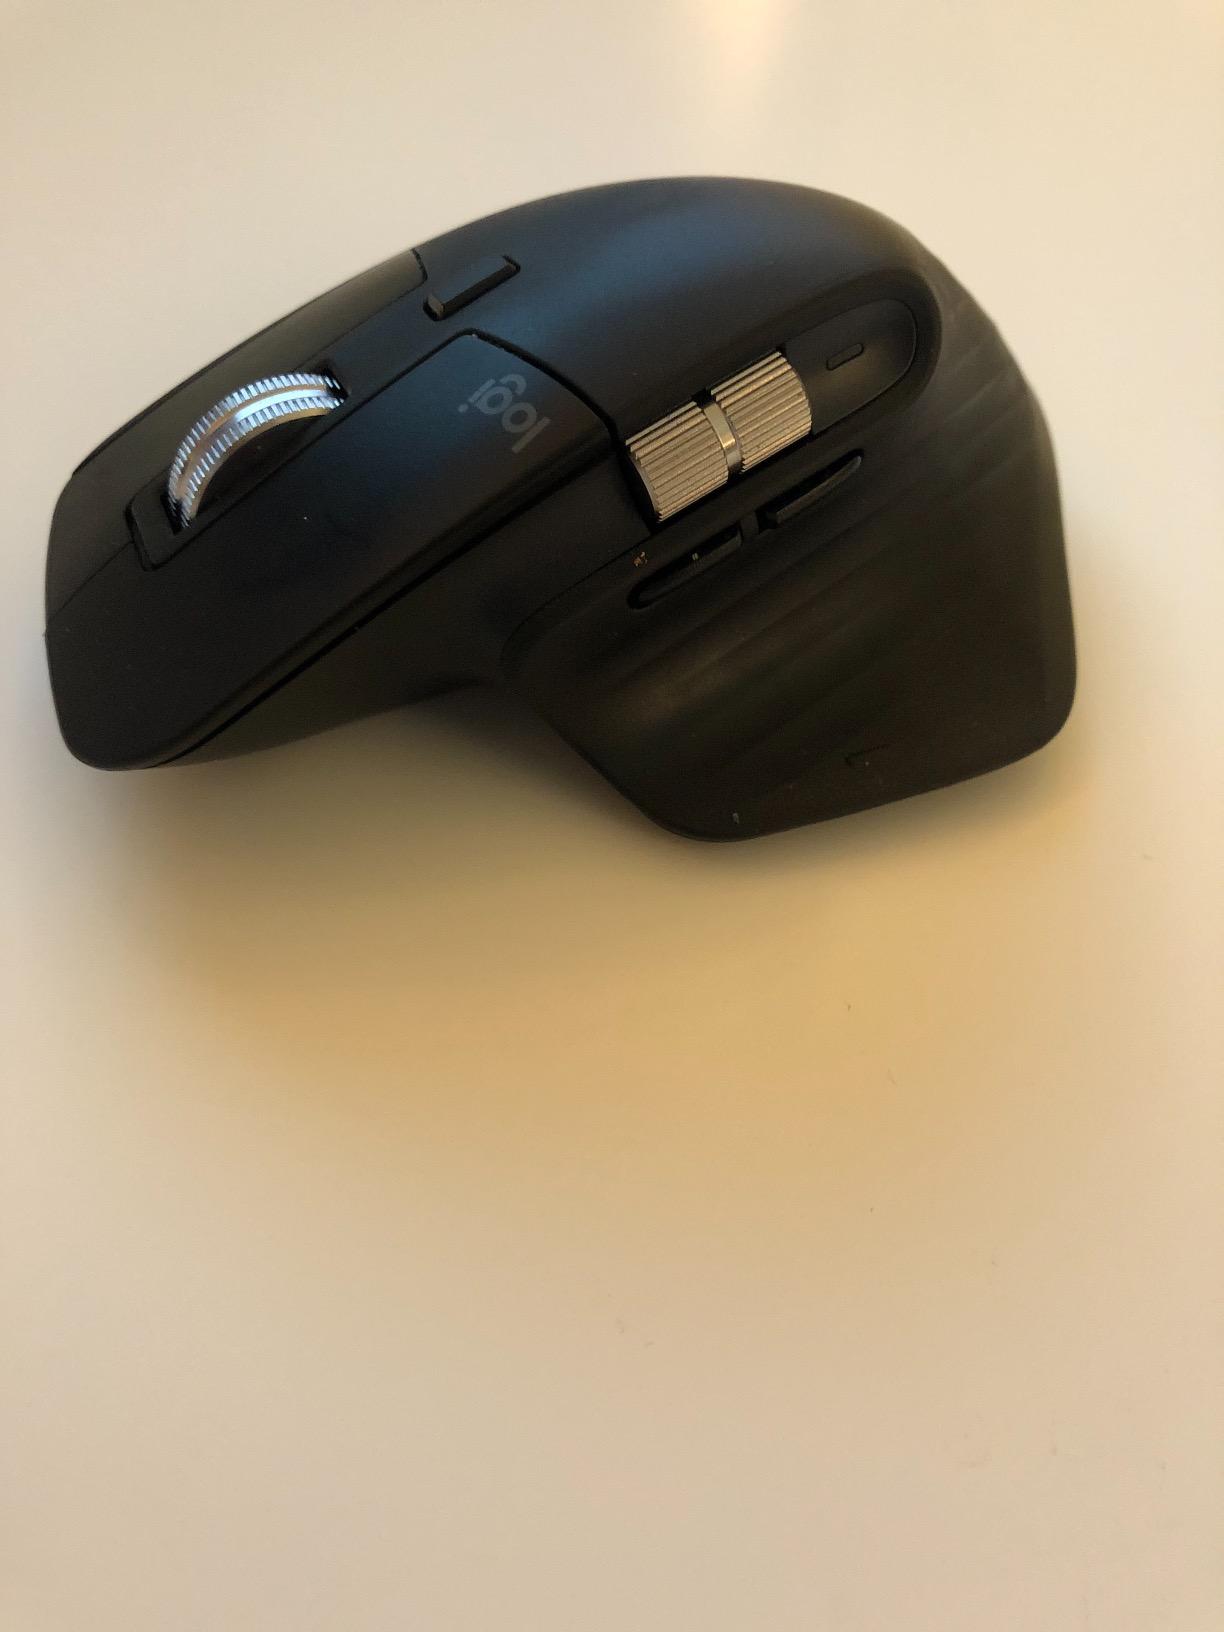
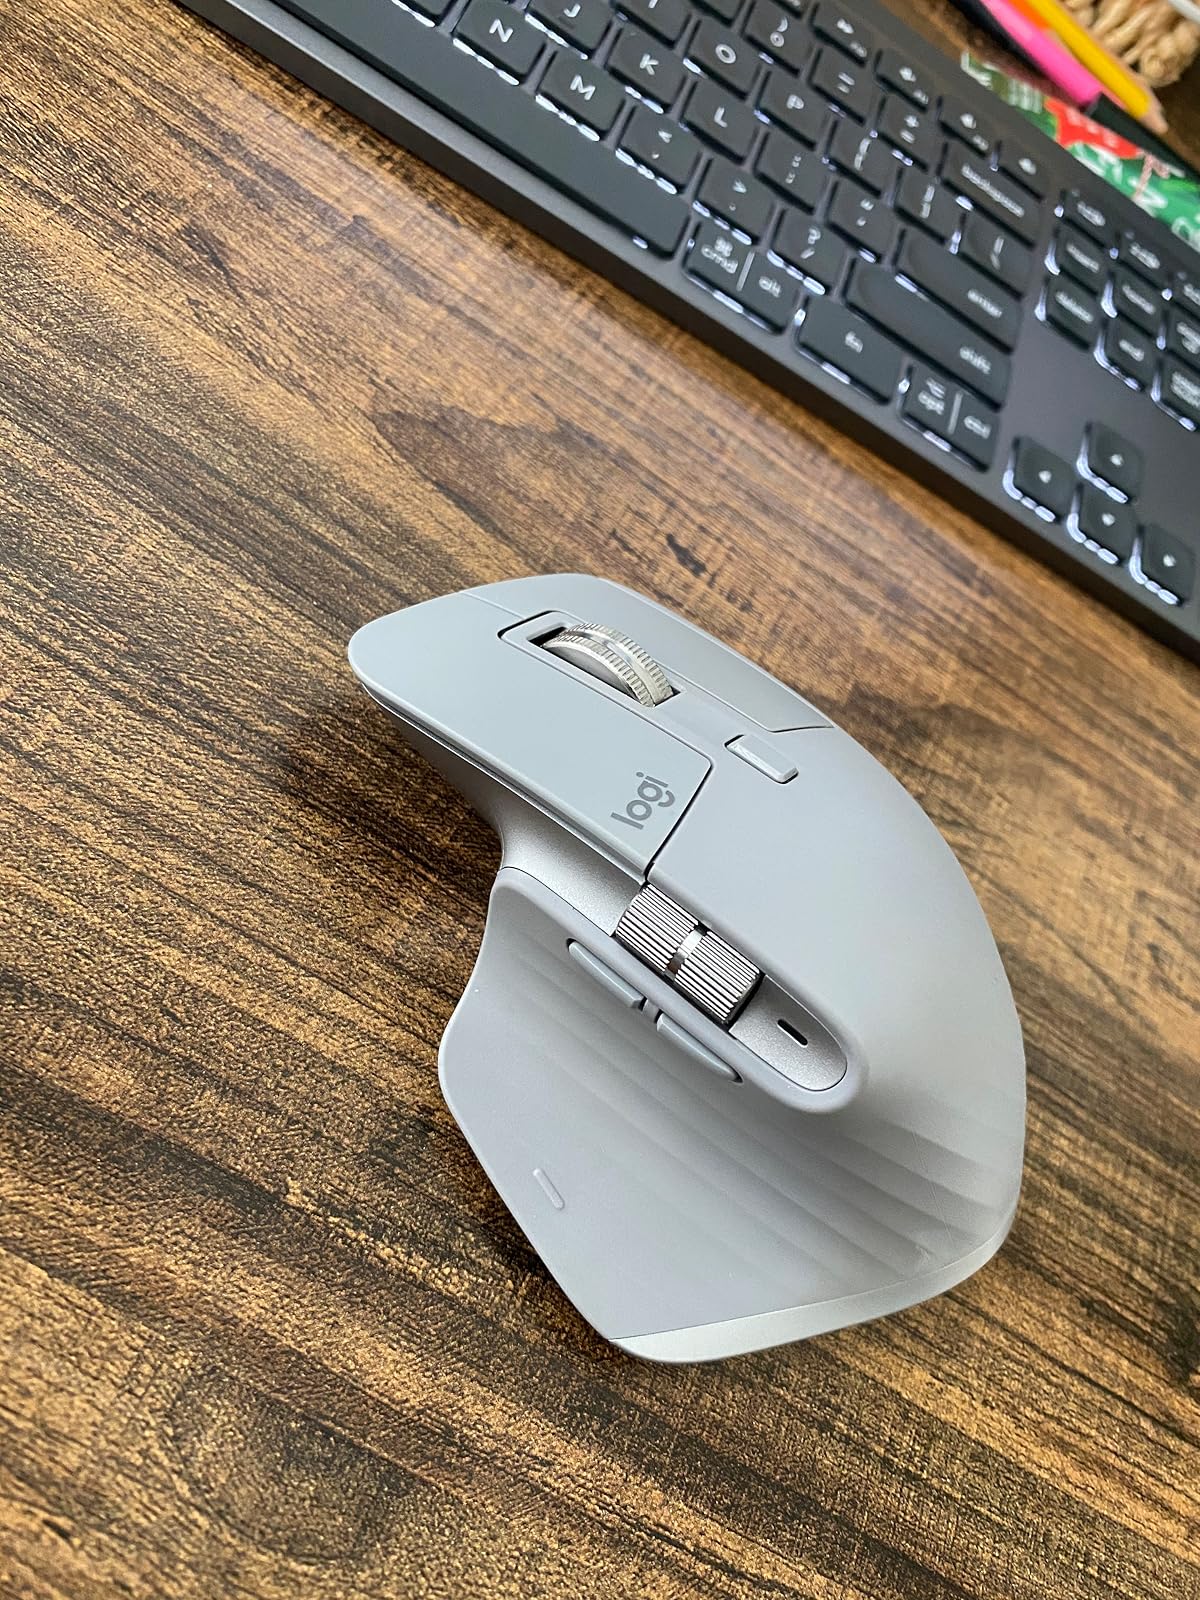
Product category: mouse
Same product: no